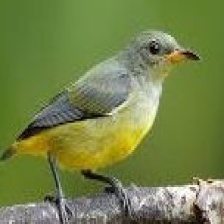
Species: YELLOW BELLIED FLOWERPECKER
Scientific name: DICAEUM MELANOXANTHUM